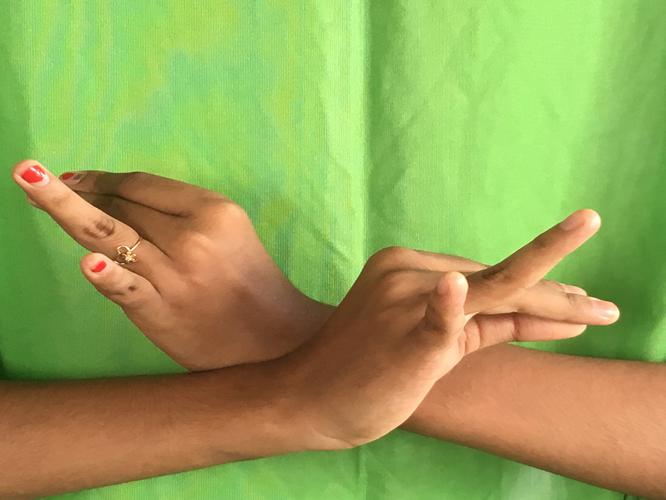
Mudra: Katakavardhana
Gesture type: double_hand